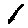
Label: 1